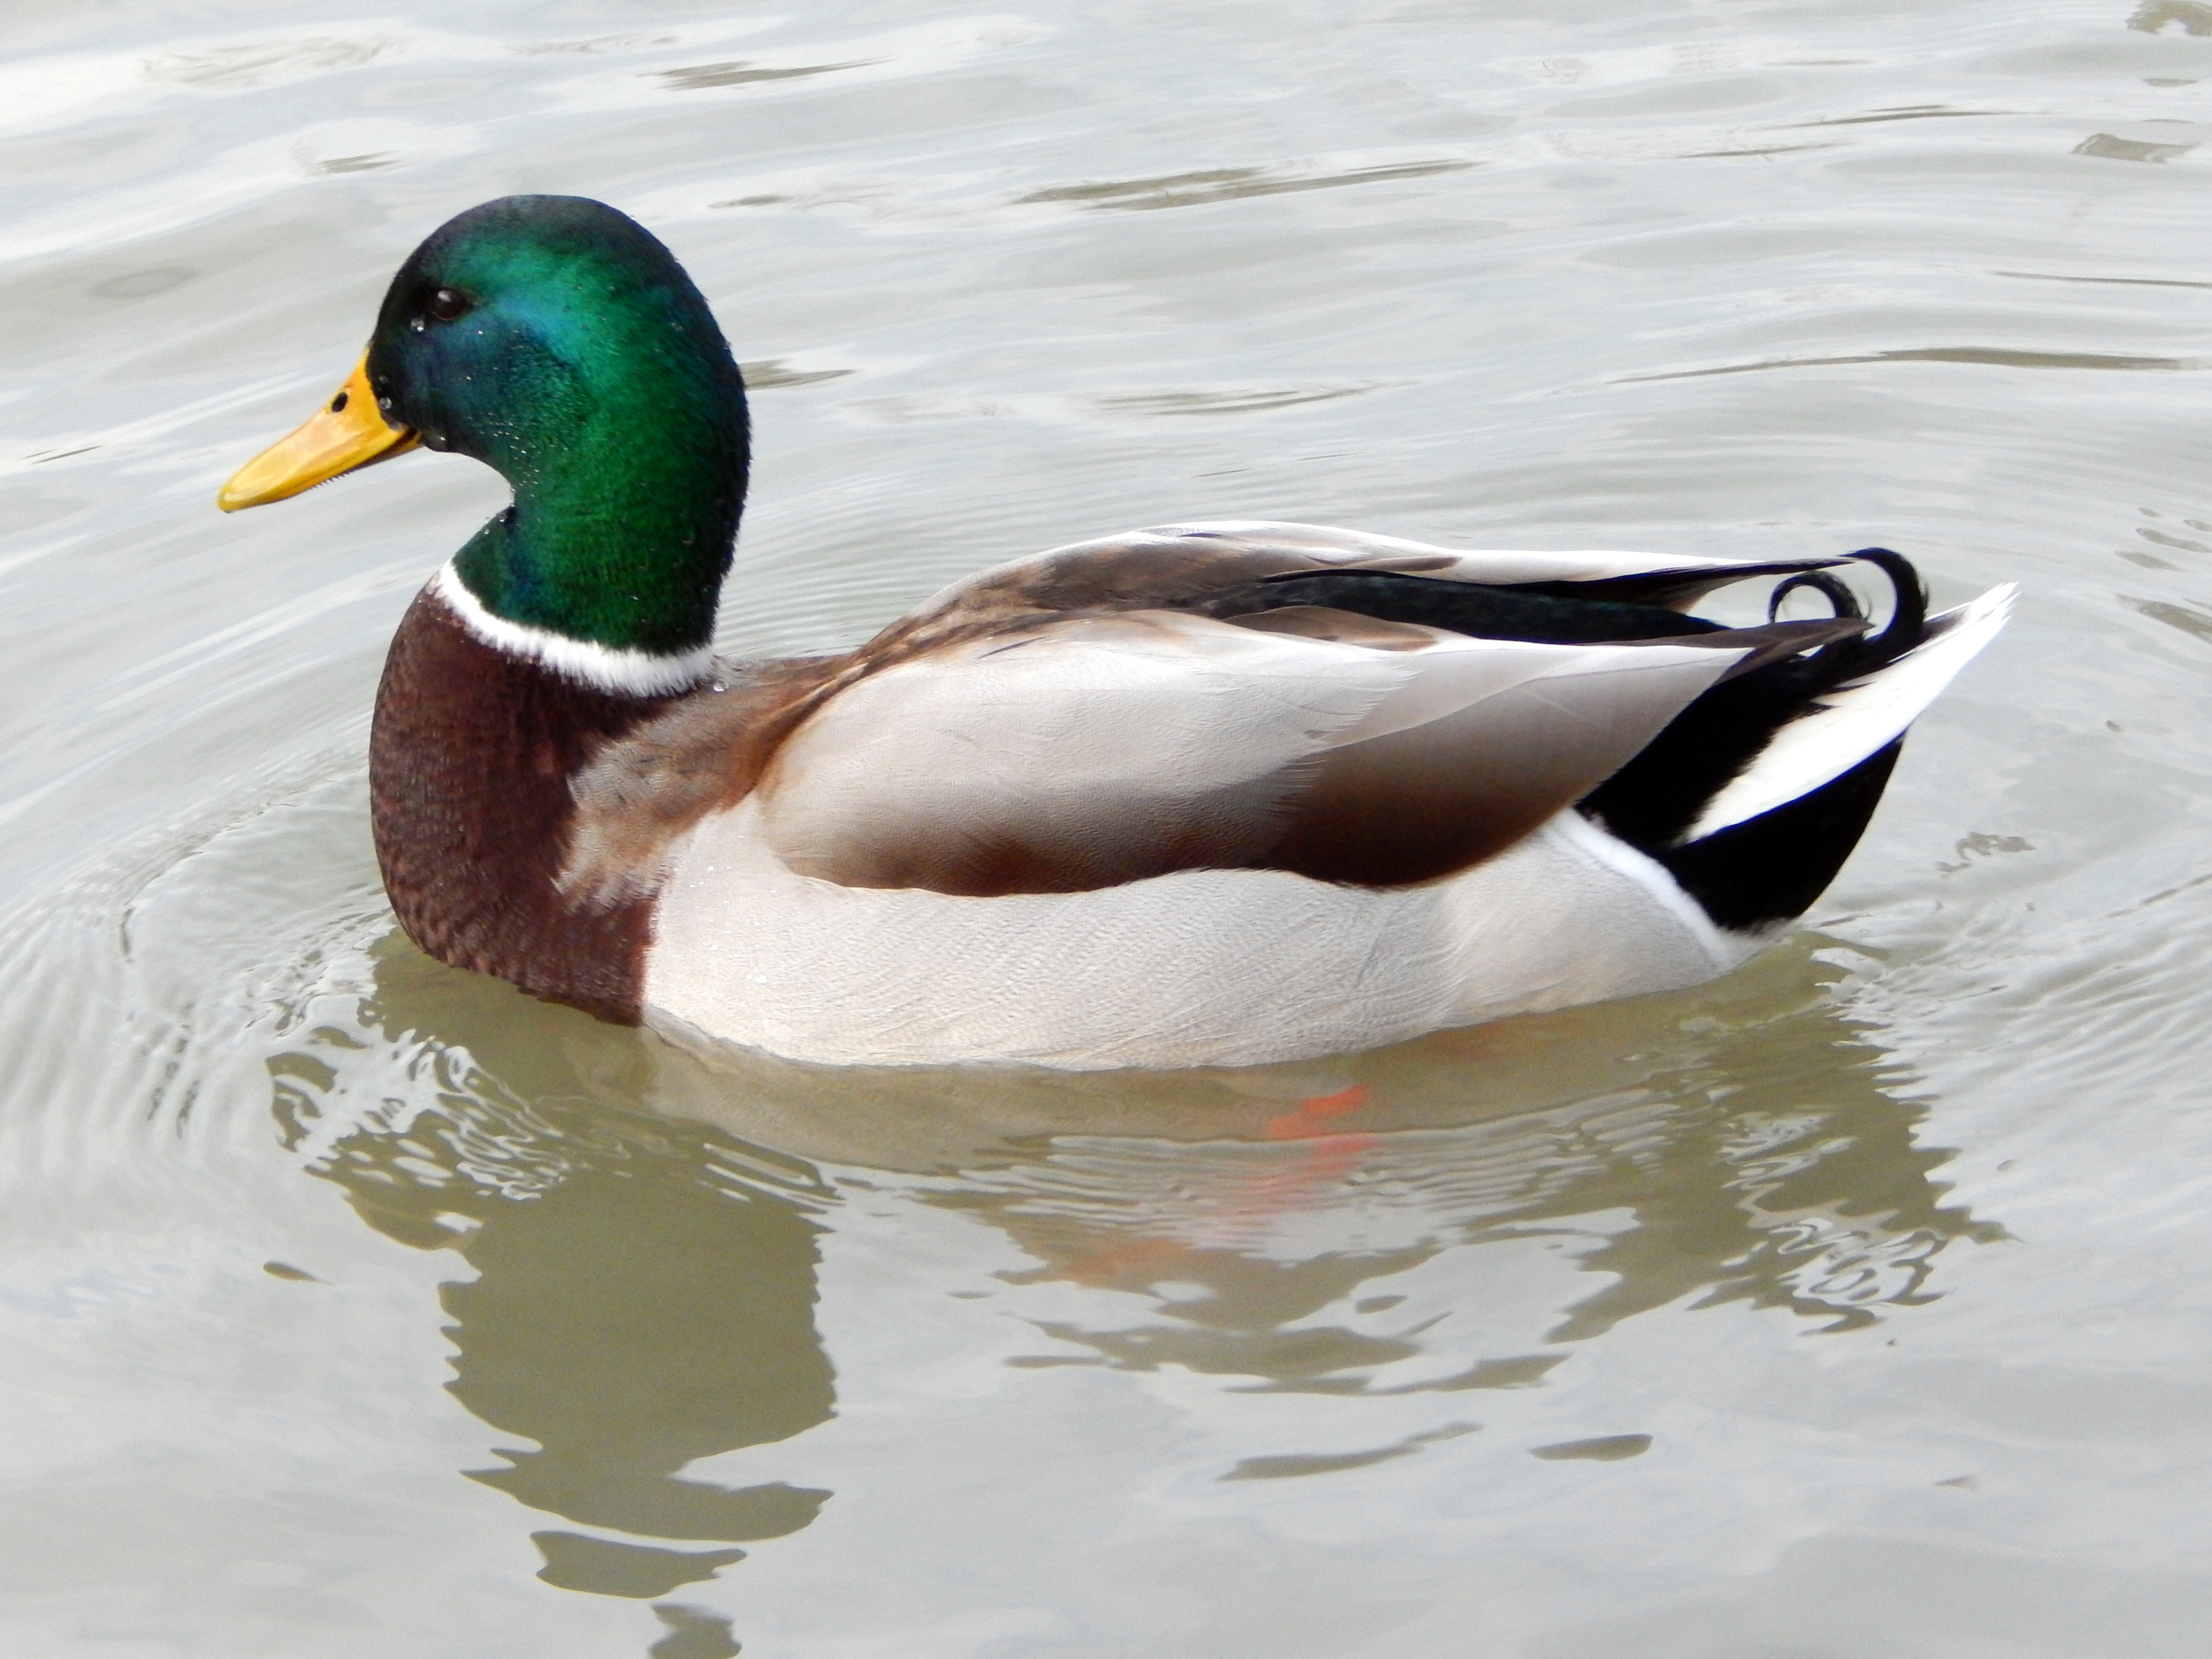
water, bird, wing, beak, fauna, drake, duck, vertebrate, waterfowl, water bird, mallard, canard, wild ducks, ducks geese and swans, seaduck